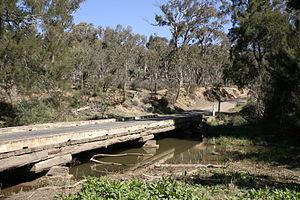
L'Abercrombie est une rivière de la Nouvelle-Galles du Sud en Australie et un affluent du Lachlan dans le bassin du Murray-Darling.